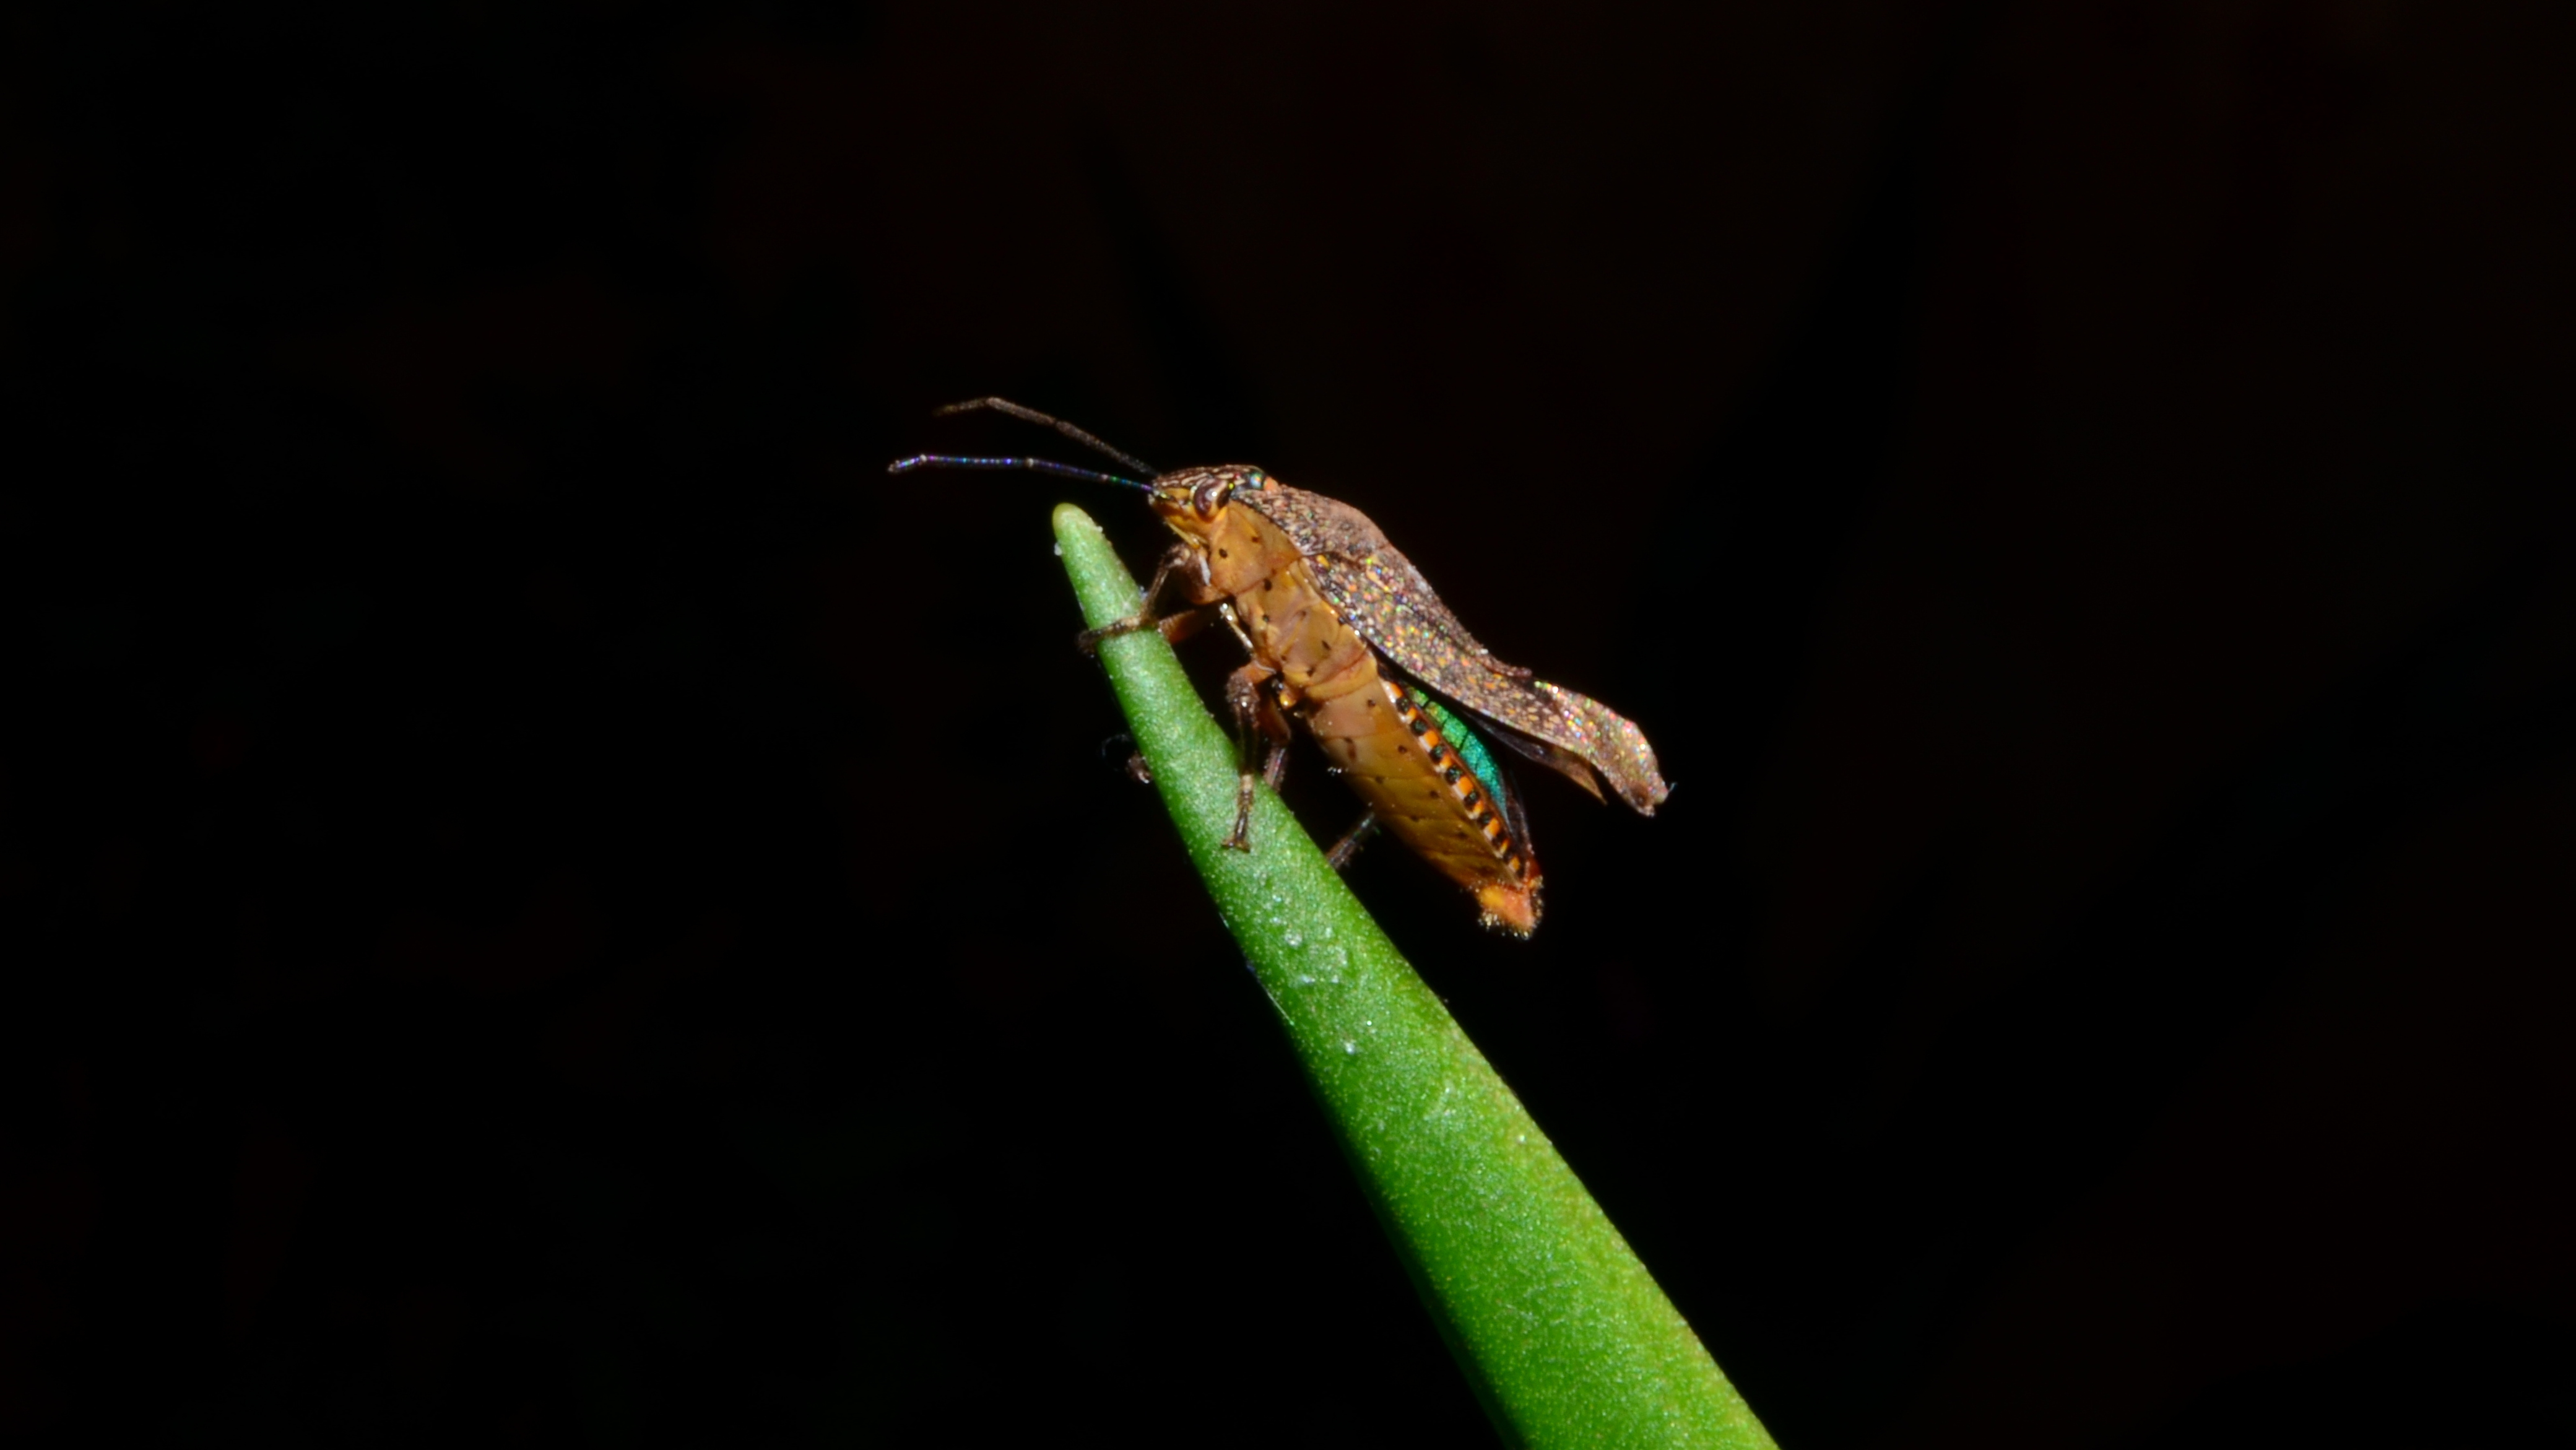
photography, green, insect, macro, fauna, invertebrate, close up, chinche, grasshopper, macro photography, plant stem